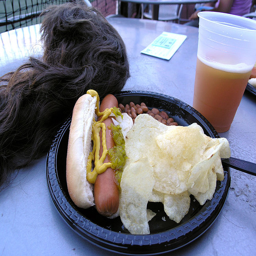
A plate with a hot dog, potato chips, and beans with a beer.
a plate with some beans, a hot dog and some chips sitting in between a wig and a cup of beer
A plastic plastic plate topped with three different type of food.
A wig sits on a table beside a plate of food and a drink.
A wig laying beside a dinner plate with hotdog and chips.